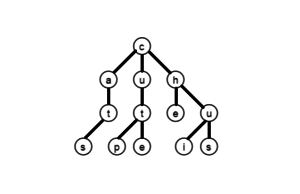
En informatique, un arbre ternaire de recherche est une structure de données adaptée pour la recherche et combinant les avantages d'un arbre binaire de recherche et d'un arbre préfixe.